Porta Alchemica

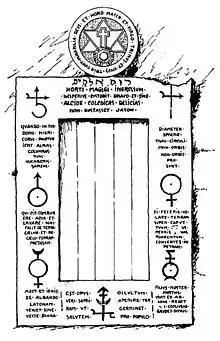
"Porta Alchemica"

The monument has numerous symbols and inscriptions used in alchemy. The inscriptions are hard to read from the monument itself.